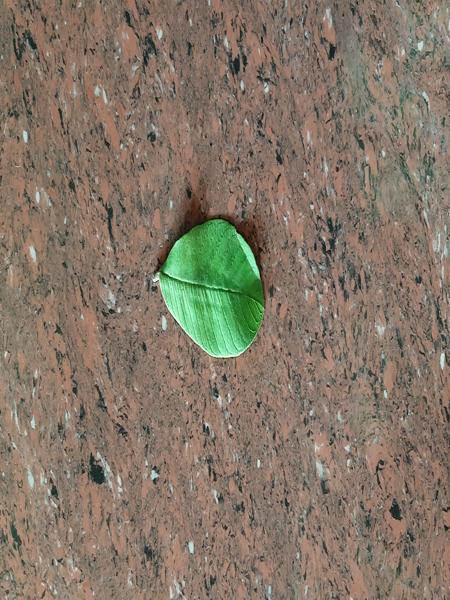
Plant: Guava